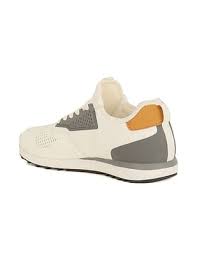
Label: Sneaker